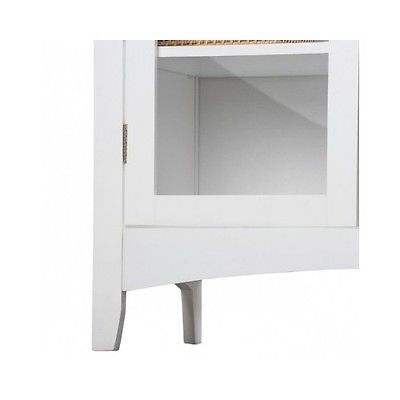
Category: cabinet